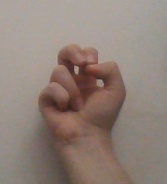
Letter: gaaf